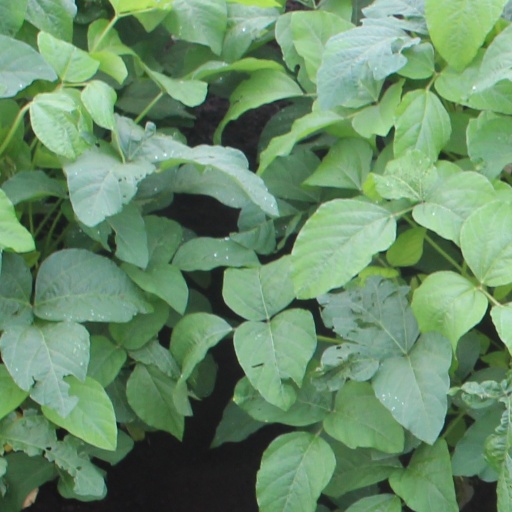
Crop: soybean